Robert Warden Lee

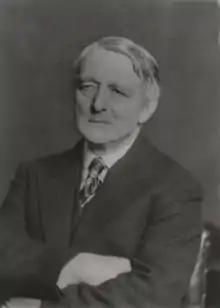
Portrait by Walter Stoneman, 1958

Robert Warden Lee, FBA (14 December 18686 January 1958) was a British lawyer, Rhodes Professor of Roman-Dutch law, and fellow of All Souls College, Oxford.